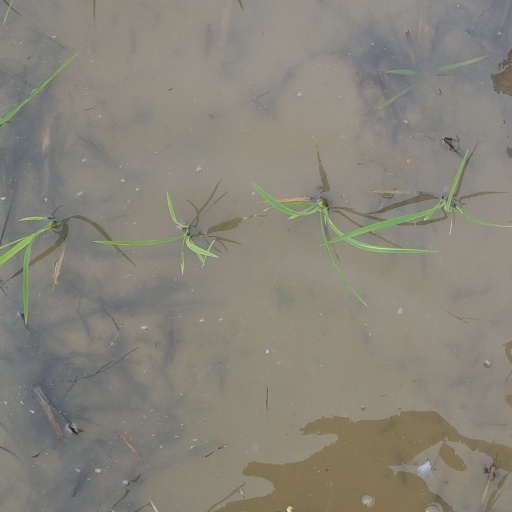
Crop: rice